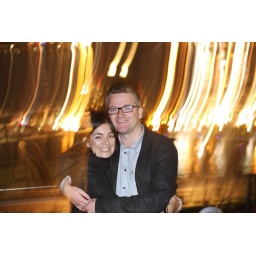
Aboard the very cool Frying Pan bar on a boat on the Hudson in Manhattan